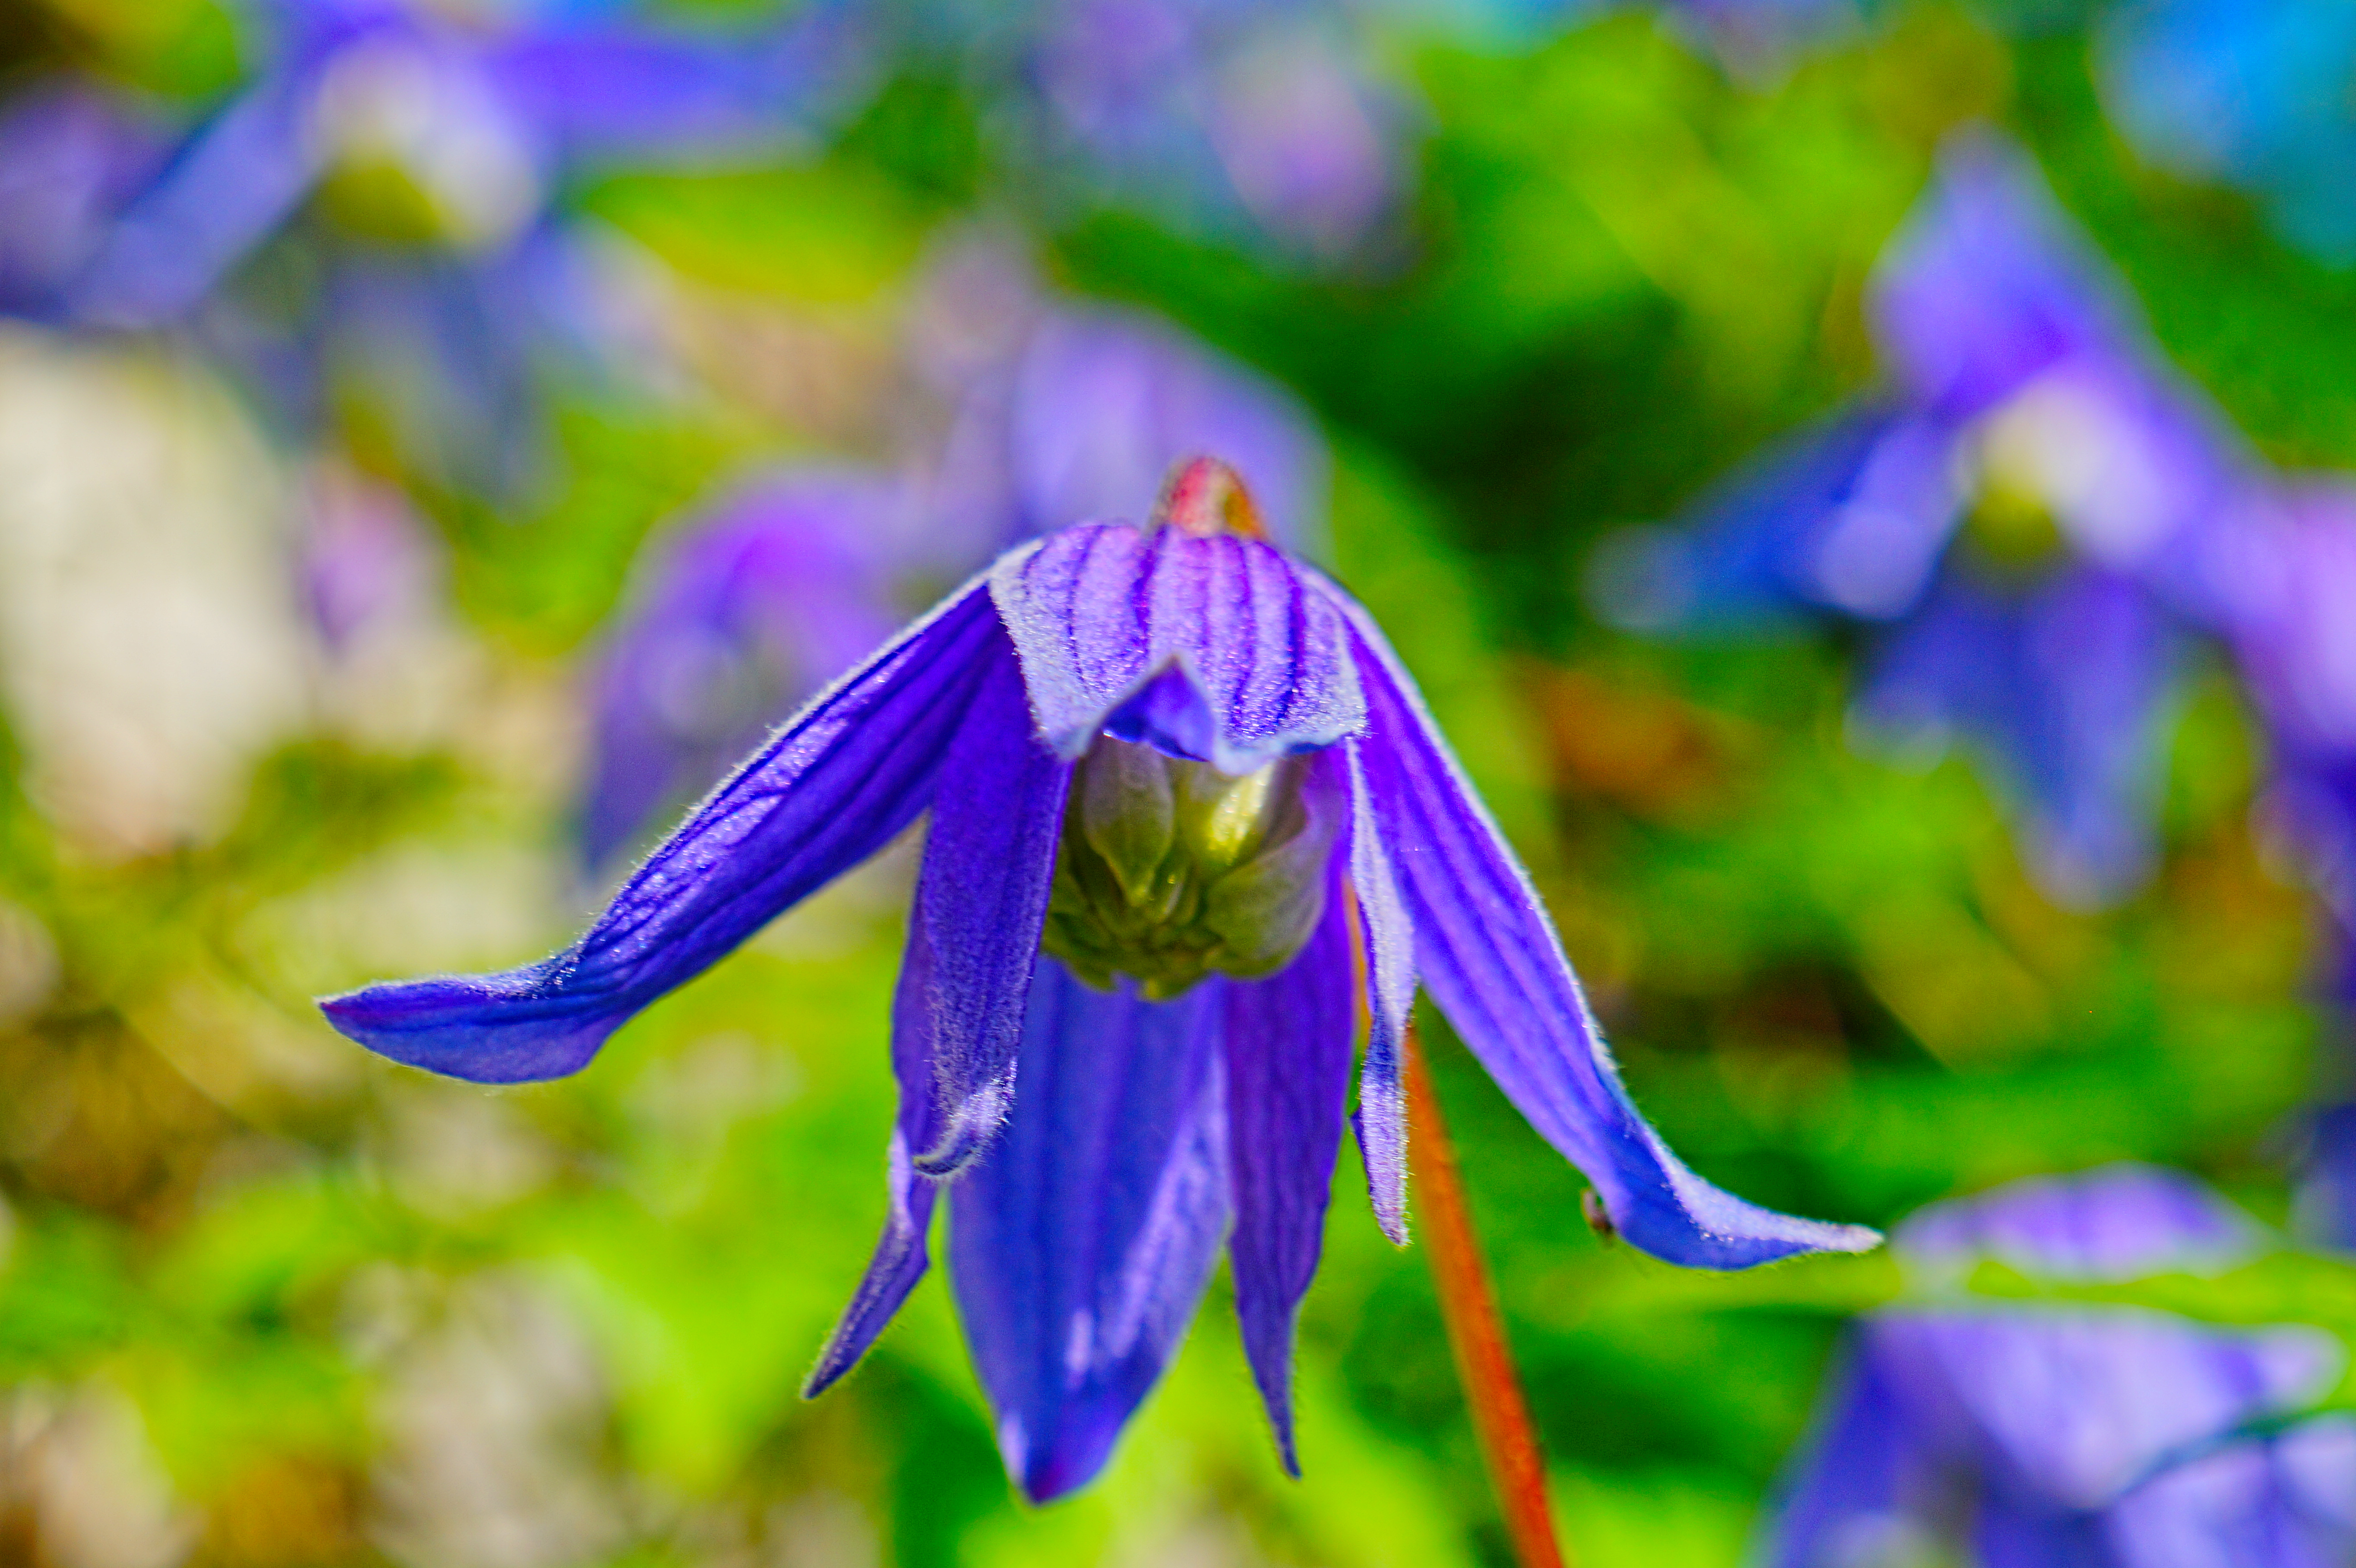
nature, blossom, plant, white, meadow, flower, petal, floral, green, botany, blue, flora, wildflower, close up, sony, finland, helsinki, alpha, landing, 3000, ilce, ilce3000, module, 3000k, ilce3000k, macro photography, flowering plant, land plant